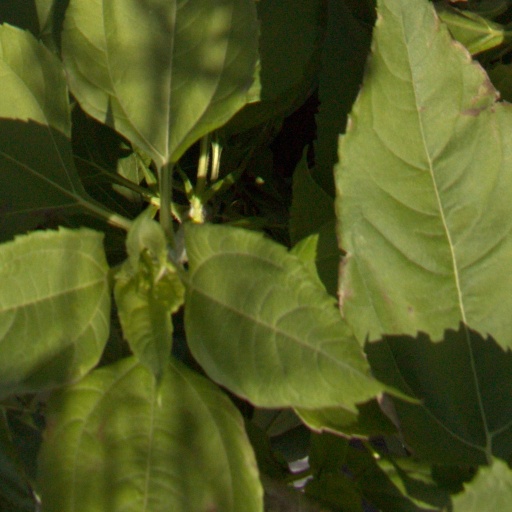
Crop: Jerusalem artichoke